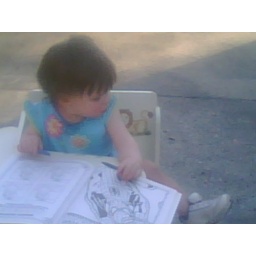
I'm sitting outside in my big girl chair and attempting to draw...o wait i have shoes on.....